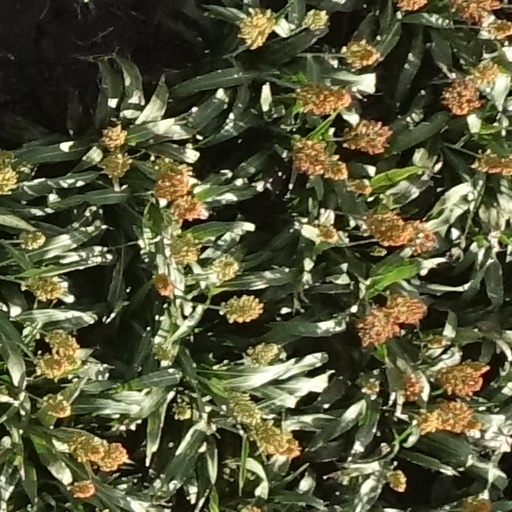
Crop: sorghum